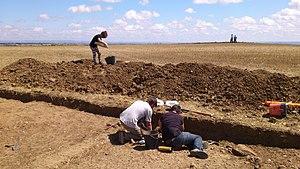
Fouilles archéologiques sur le site de Dessobriga à Osorno la Mayor (province de Palencia, Castille et León).